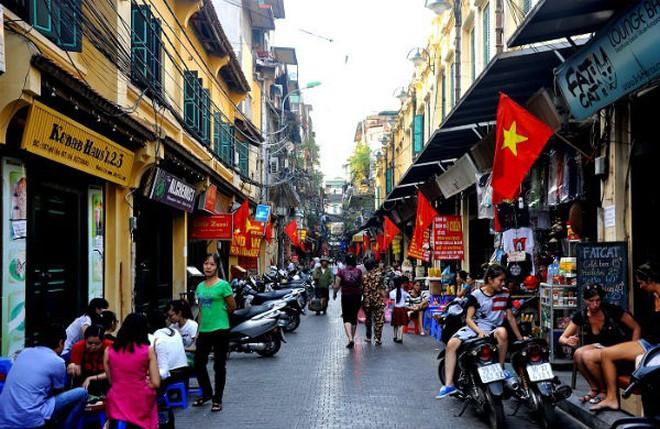
có nhiều người đang di chuyển bên trong con phố